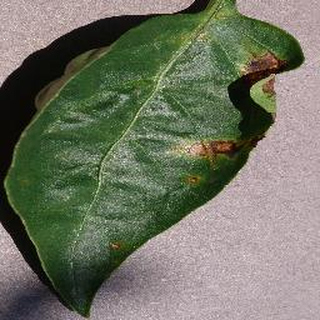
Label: bell_pepper_bacterial_spot